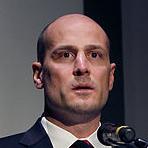
Age: 43